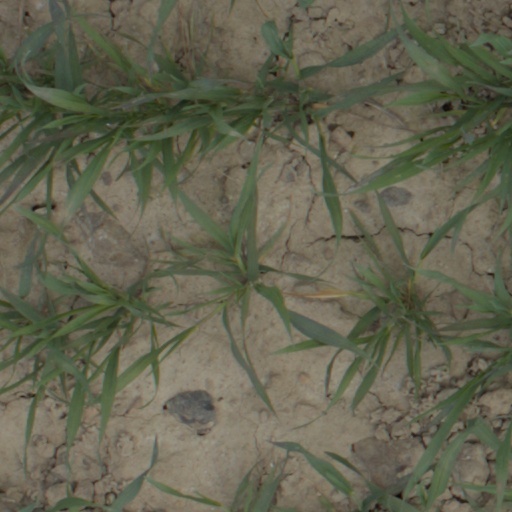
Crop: wheat